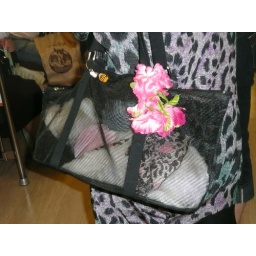
This poor dog was being carried in a shoulder bag on the MRT.